Braathens SAFE Flight 253

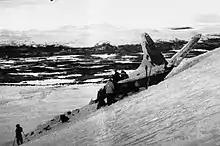
Crash site of Flight 253

Braathens SAFE Flight 253, also known as the Hummelfjell Accident, occurred on 7 November 1956 at 9:50, when a de Havilland Heron crashed into Hummelfjell mountain in Tolga Municipality, Norway. The Braathens SAFE aircraft was en route from Trondheim Airport, Værnes to Oslo Airport, Fornebu. While passing Røros, the Heron started experiencing a rapid atmospheric icing which soon was too extensive for the ice protection system to handle. Combined with a downdraft, the aircraft lost sufficient lift to stay airborne. The pilots were able to turn the aircraft around, but it nevertheless hit Hummelfjell at an altitude of above mean sea level.